Describe the emotion expressed in this image:  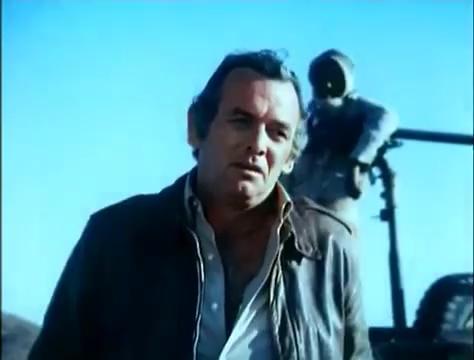
This person displays Pain, valence and arousal with low intensity.